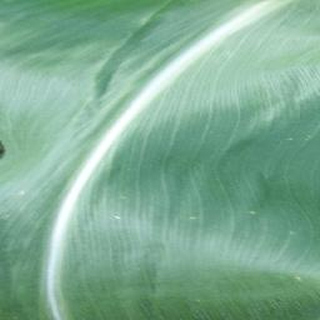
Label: healthy_corn